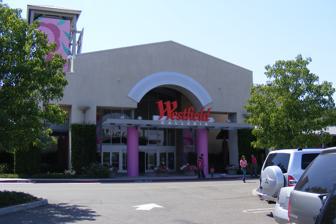
Building: Westfield Galleria at Roseville
Country: United States of America
Year built: 2000
Shopping mall in Roseville, California Westfield Galleria at Roseville Location Roseville, California Address 1151 Galleria Blvd Opening date August 25, 2000 ; 24 years ago ( August 25, 2000 ) Management Unibail-Rodamco-Westfield Owner Unibail-Rodamco-Westfield No. of stores and services 190+ No. of anchor tenants 4 Total retail floor area 1,336,009 sq ft (124,119.3 m 2 ) No. of floors 2 Parking 6,400 Website www .westfield .com /united-states /galleriaatroseville Westfield Galleria at Roseville is a two-level, 1,300,000-square-foot (120,000 m 2 ) indoor upscale shopping mall in Roseville, California , United States, and is owned by Unibail-Rodamco-Westfield . The property is anchored by department stores Macy’s , JCPenney , and Nordstrom , a 14-screen Cinemark theater, a Round 1 Entertainment center, large-scale Pottery Barn and Crate & Barrel furniture stores, and the sole Sacramento area locations of luxury retailers Louis Vuitton , Gucci , Tiffany & Co. , and Saint Laurent . The property competes with Arden Fair Mall in Sacramento , Sunrise Mall in Citrus Heights , and with The Fountains at Roseville , an adjacent lifestyle center in the city of Roseville. Along with The Fountains and the nearby Creekside Town Center and The Ridge at Creekside shopping centers, the Galleria at Roseville anchors the city of Roseville's primary commerce area. Stele signage at the corner of Galleria Boulevard and Roseville Parkway, a major intersection adjacent to the mall. Former carousel located inside the mall, removed in 2020. History On July 25, 1995, the construction of an enclosed shopping center in two phases within the city of Roseville, to be developed by Urban Retail Properties, Inc. , was approved. Sears became the first anchor tenant to commit to the property, with Nordstrom following suit in April 1998. A modification to the project, allowing for a single phase of construction and additional anchor space, was approved in June 1998, making way for Macy's to commit to the property the following month. JCPenney committed in September 1998, filling the mall's planned anchor space in time for its September 2 groundbreaking. The Galleria at Roseville opened for business on August 25, 2000 with 120 stores and the Promenade, an outdoor wing of shops and restaurants anchored by a Crate & Barrel store, considered novel at the time. One month after the property's grand opening, Urban's shopping center division was acquired by Netherlands-based real estate firm Rodamco for $3.4 billion. A consortium of shopping center owners then purchased Rodamco's North American assets for $5.3 billion in January 2002, with Australia-based Westfield Corporation taking control of the Galleria at Roseville and renaming the property Westfield Shoppingtown Galleria at Roseville . The Shoppingtown moniker was dropped from all Westfield properties in 2005, with Westfield Galleria at Roseville becoming the property's new title. Expansion In 2004, Westfield announced plans to expand the four year-old Galleria. After several changes, the expansion consisting of 400,000 square feet (37,000 m 2 ) of new and reconfigured retail space, a new Dining Terrace, and 40,000-square-foot (3,700 m 2 ) additions to both JCPenney and Macy's was approved. A portion of the outdoor Promenade area and the property's original food court were demolished and Crate & Barrel was relocated to accommodate the project. The expansion was completed in 2009 at a final cost of $270 million, bringing the property to 1.3 million square feet and turning the Galleria into the region's largest shopping center. 2010 fire Aerial view of damage. On October 21, 2010, 23-year old Alexander Piggee entered the property's GameStop store with a large backpack, claiming to have a weapon and that his "sister had been kidnapped by aliens." Piggee barricaded himself in the store and set fire to the merchandise as employees fled. The mall was evacuated as authorities tried to locate Piggee, arresting him as he attempted to flee the scene. The mall's fire sprinkler system was manually shut off due to a miscommunication, allowing the fire to grow and eventually engulf much of the mall's north end as firefighters from surrounding cities were called in. Most of the mall's north wing between Macy's and Sears was destroyed and the roof of the wing partially collapsed, with total damages estimated at $55 million. Then-Governor Arnold Schwarzenegger declared a state of emergency in Placer County the day after the fire, with mall officials and city representatives vowing to have the property partially reopened by the upcoming Christmas shopping season. Unaffected portions of the property began reopening in phases less than two weeks later. The damaged north wing was rebuilt over the following year, while a renovation was undertaken elsewhere in the mall adding new flooring, lighting, signage, and architectural details to match the rebuilt wing. The north wing reopened to the public on October 6, 2011. Alexander Piggee subsequently pleaded guilty to setting the fire, and Federal Judge John Mendez sentenced Piggee to 15 years, after which he will be on probation for 6 years. Both defense and prosecution attorneys had requested a sentence of 10 years, but Mendez issued a substantially longer sentence, calling Piggee a threat to public safety. 2010s and 2020s In 2015, Sears Holdings spun off 235 of its properties, including the Sears at Westfield Galleria at Roseville, into Seritage Growth Properties. Westfield Corporation was purchased by French real estate firm Unibail-Rodamco in 2018 for $25 billion, forming Unibail-Rodamco-Westfield On April 17, 2018, Sears announced it would close its Roseville store. A Cinemark movie theater and a Round 1 entertainment center took over much of the former Sears building and opened in late 2021 and mid-2022 respectively. Unibail-Rodamco-Westfield later purchased the redeveloped Sears building from Seritage in December of 2022, at a cost of $23.4 million. On August 19, 2023, a 34-year-old woman was killed after a shooting in the morning inside a 5-story parking garage at the mall. It happened on the third floor at 10:38 a.m. Forever 21 , which operated a flagship XXI Forever store on the mall's outdoor Promenade, closed in March 2024, leaving its two-level space vacant. See also Westfield Corporation References